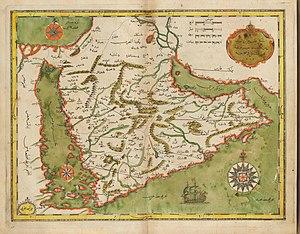
La cartographie de la Palestine, également appelée cartographie de la Terre sainte et cartographie de la Terre d'Israël, est la création, l'édition, le traitement et l'impression de cartes de la région de la Palestine, de l'Antiquité jusqu'à l'essor des techniques modernes d'arpentage. Pendant plusieurs siècles, au cours du Moyen Âge, elle a été le sujet le plus important de toute la cartographie.